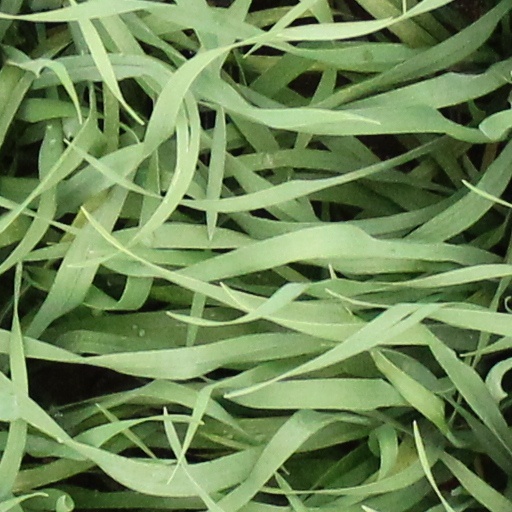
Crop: wheat